José Luis Escobar Alas

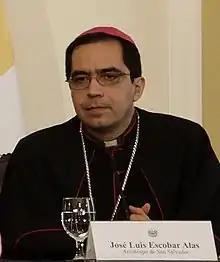
The archbishop in 2015.

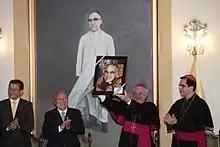
F.l.t.r. Hugo Martinez (Chancellor of El Salvador), Salvador Sanchez Ceren, (President of El Salvador); Vincenzo Paglia and José Luis Escobar Alas in 2015.

José Luis Escobar Alas (born 10 March 1959) is a Salvadoran Catholic prelate who has served as Archbishop of San Salvador since 2009.